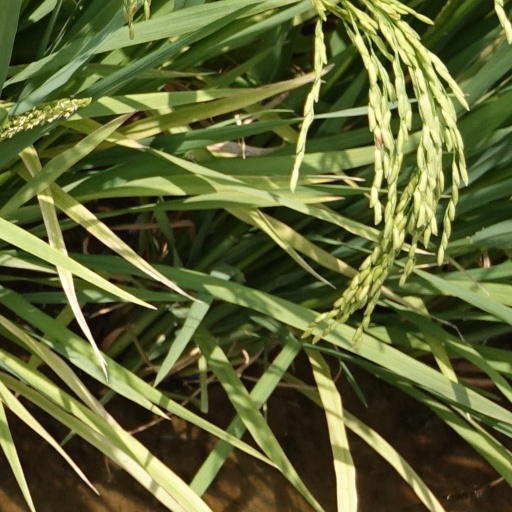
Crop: rice